EC Kassel Huskies

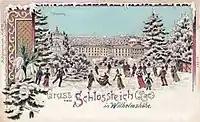
Skating on the castle pond, winter 1900–1901

In the 19th century, the Karlsaue park was already a popular place for ice skating during the winter months on the frozen Fulda river. Skating in Kassel at the time was called ‘foot skating’. The earliest example of ice hockey being played in Kassel came from a 1926 photo from the court photographer Carl Eberth, depicting young people playing ice hockey on the frozen Fulda.